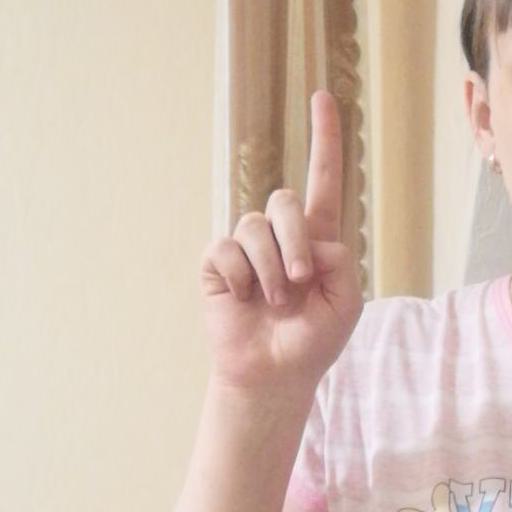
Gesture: one